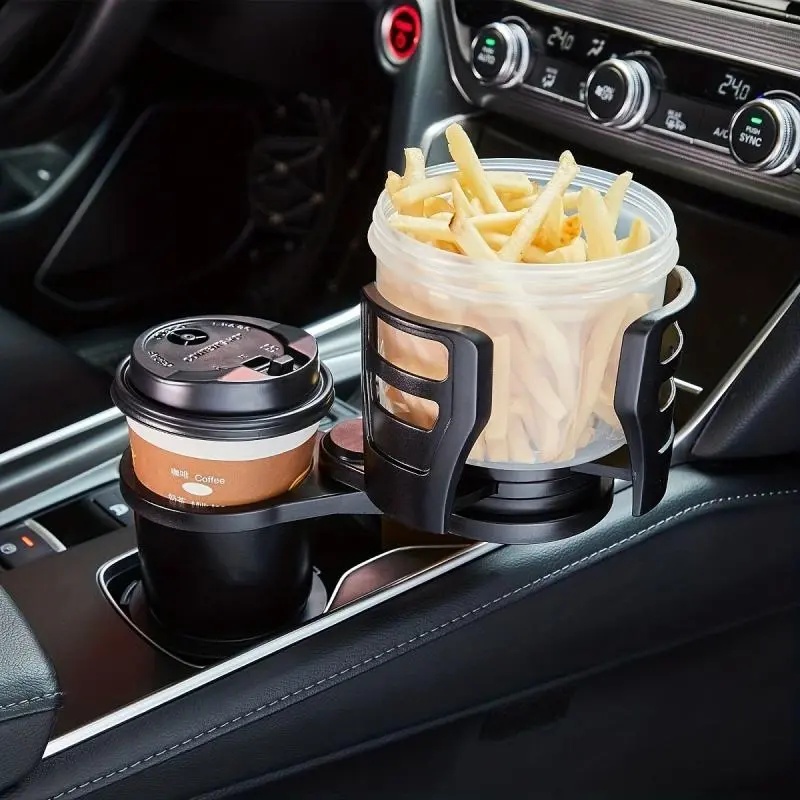
Adjustable Multifunctional Car Cup and Phone Holder
Description: ✔️ Maximize your car’s storage and convenience with the Car Cup Holder Expander, an innovative solution that offers dual functionality. This adjustable expander features two cup holders, a phone holder, and an aromatherapy compartment, making it an essential accessory for any vehicle. ✔️ Designed with versatility in mind, this cup holder expander accommodates a variety of drink sizes and keeps your phone and essential oils within easy reach. Its adjustable design ensures a secure fit in most car cup holders, while the multifunctional features enhance your driving experience. ✔️ Whether you’re commuting, running errands, or on a long road trip, this organizer keeps your beverages, phone, and favorite scents organized and accessible, contributing to a more enjoyable and clutter-free journey. Key Features: Dual Cup Holders: Accommodates two beverages simultaneously, perfect for keeping drinks secure and within easy reach. Phone Holder: Integrated phone holder keeps your device conveniently accessible while driving, allowing for hands-free use. Aromatherapy Compartment: Includes a space for essential oils or air fresheners, enhancing your driving experience with pleasant scents. Adjustable Fit: Designed to fit most car cup holders with its adjustable mechanism, ensuring a snug and secure placement. Multifunctional Design: Combines multiple features into one compact accessory, maximizing space and functionality. Durable Construction: Made from high-quality materials to ensure long-lasting use and reliability. Easy Installation: Simple to install and remove, with no tools required for setup. Upgrade your car’s organization with the Car Cup Holder Expander, combining practical storage solutions with modern conveniences for a better driving experience.
Brand: PANOPTIC PLACE
Category: Vehicles & Parts > Vehicle Parts & Accessories > Vehicle Storage & Cargo > Vehicle Organizers